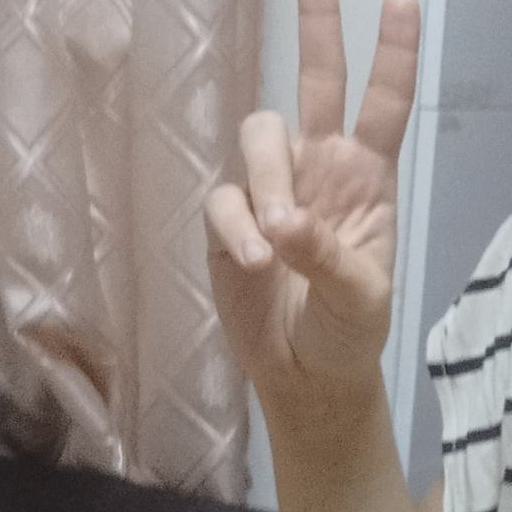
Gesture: peace